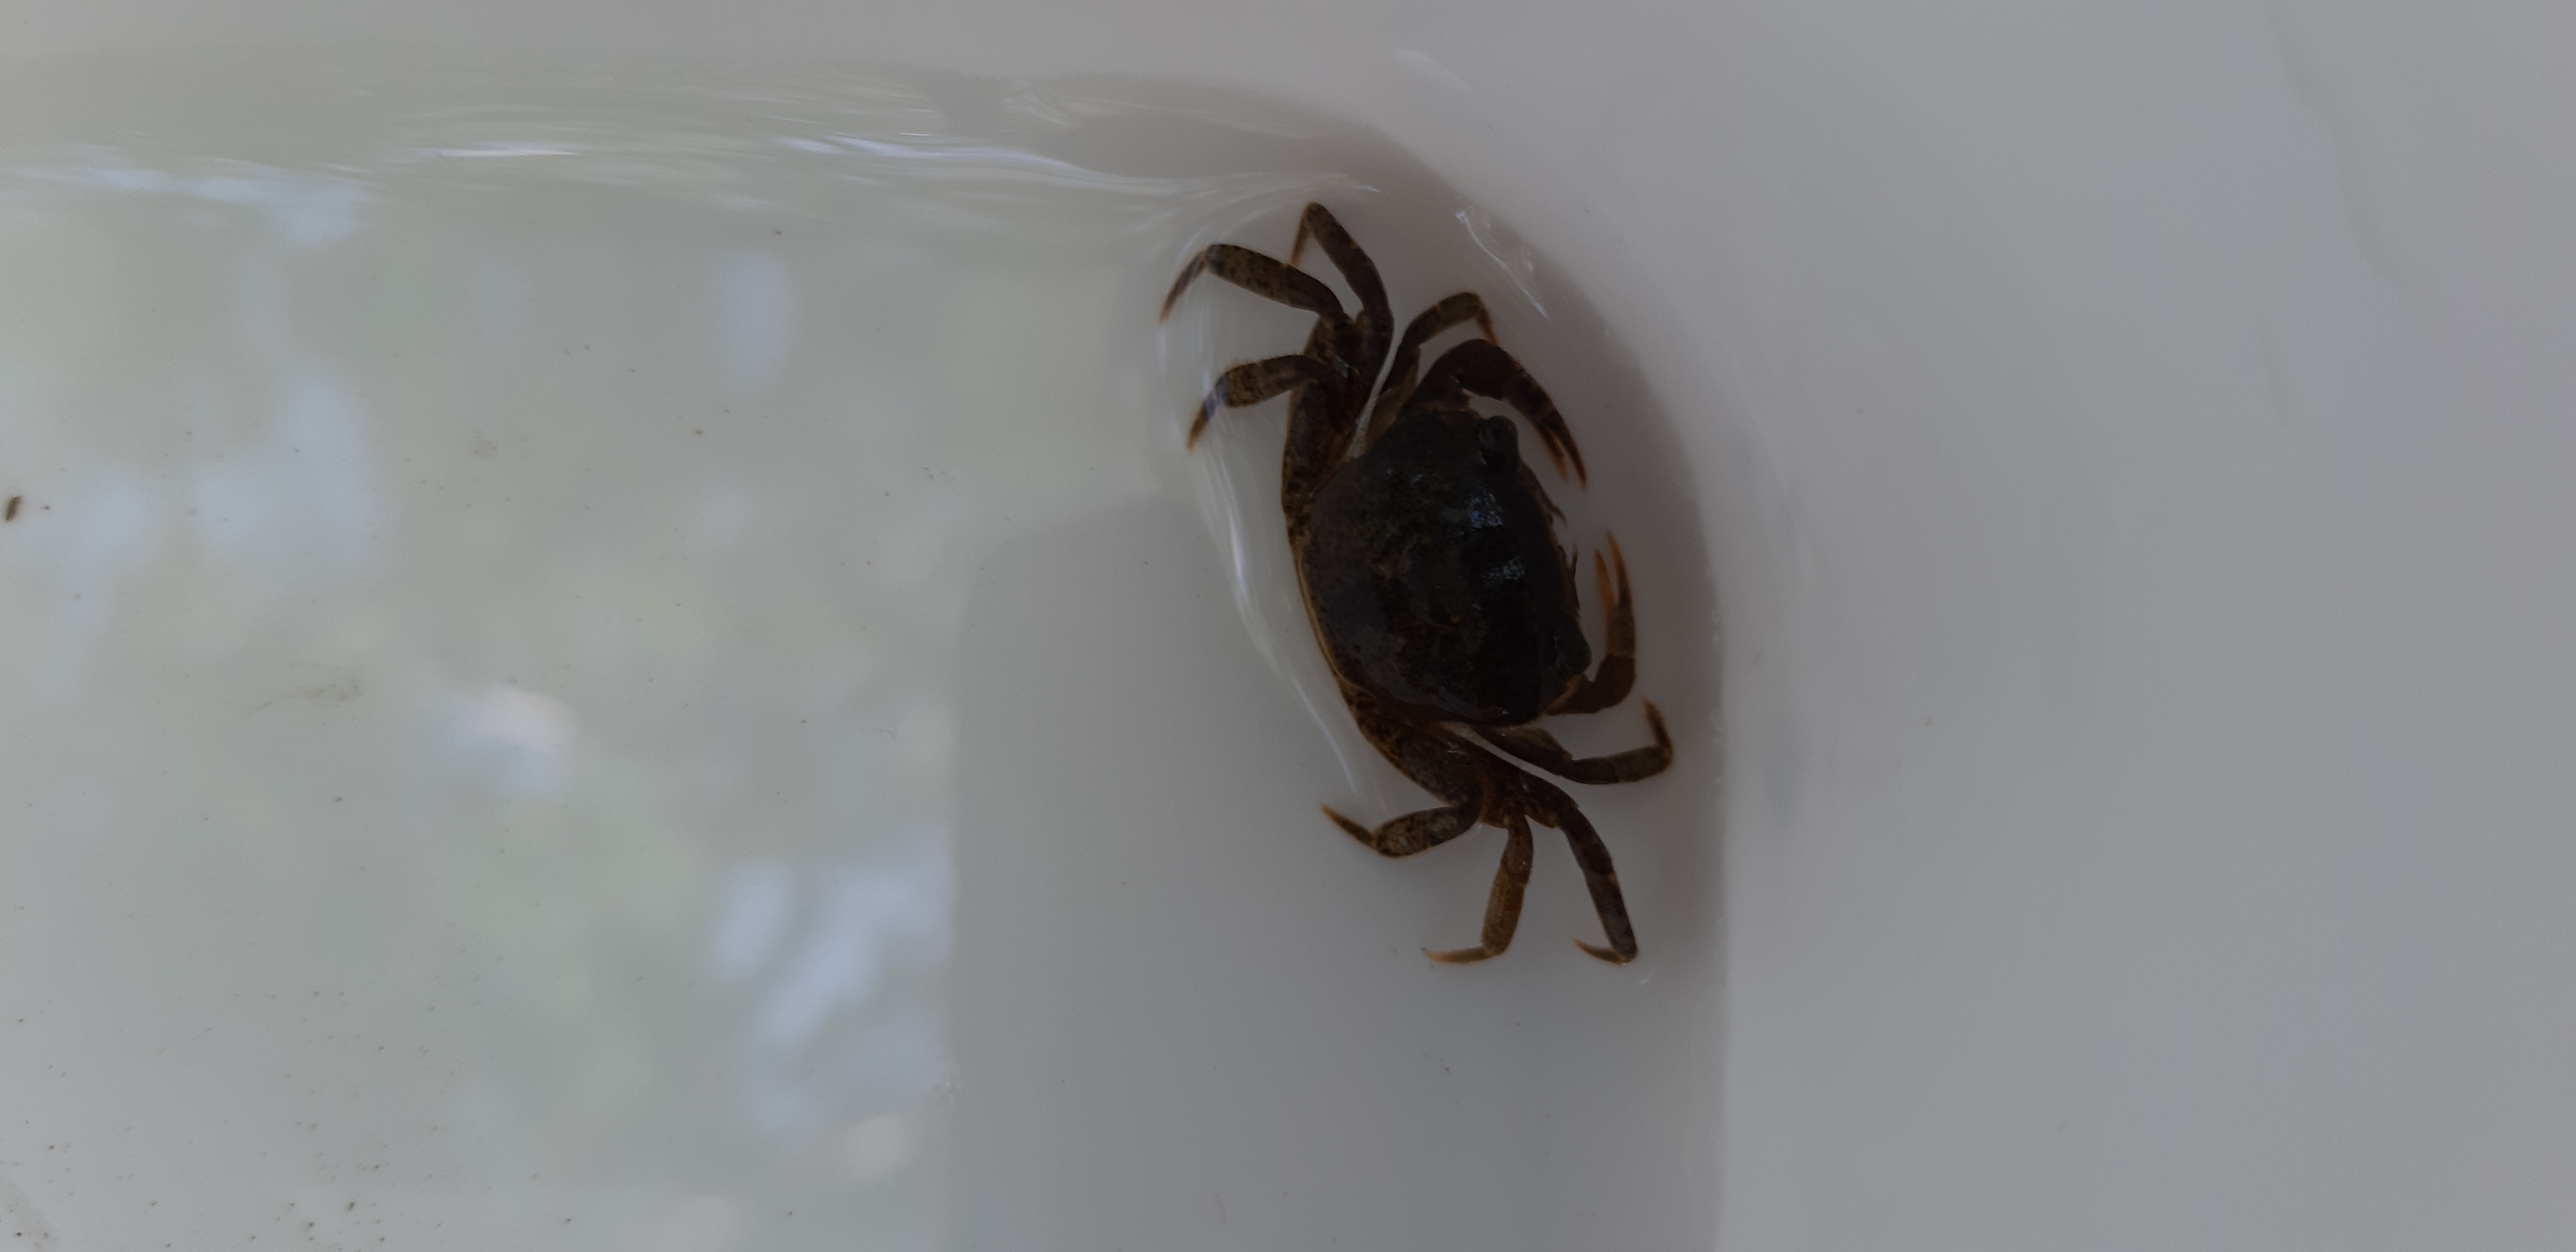
Macroinvertebrate group: crabs_and_shrimps